Montauk County Park

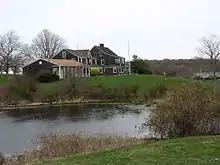
Montauk Third House

Running from west to east, First House, Second House and Third House were the first residences constructed on the eastern tip of Long Island after the keeper's quarters at Montauk Point Lighthouse. They were built in the 18th century for the cattle keepers who drove horses, sheep, and cattle to graze in Montauk each year from May through November. During summers, as many as 6,000 cattle, horses and sheep roamed pastures in Montauk, having been brought from as far west as Patchogue, a distance of approximately .